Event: Nepal Earthquake
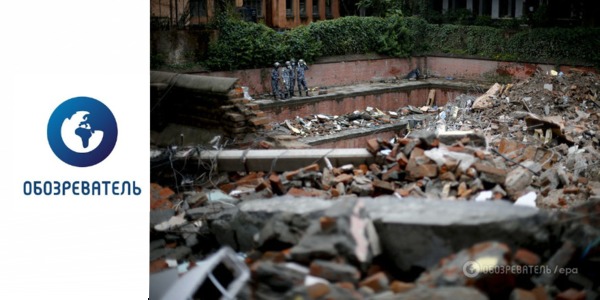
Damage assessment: damage